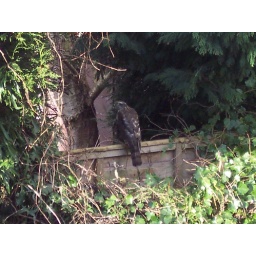
He/she was sitting in the garden with lunch* when I got home from work. (* a starling)